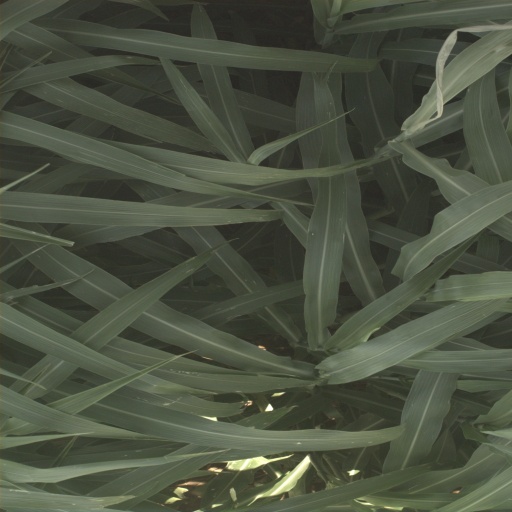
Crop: sorghum